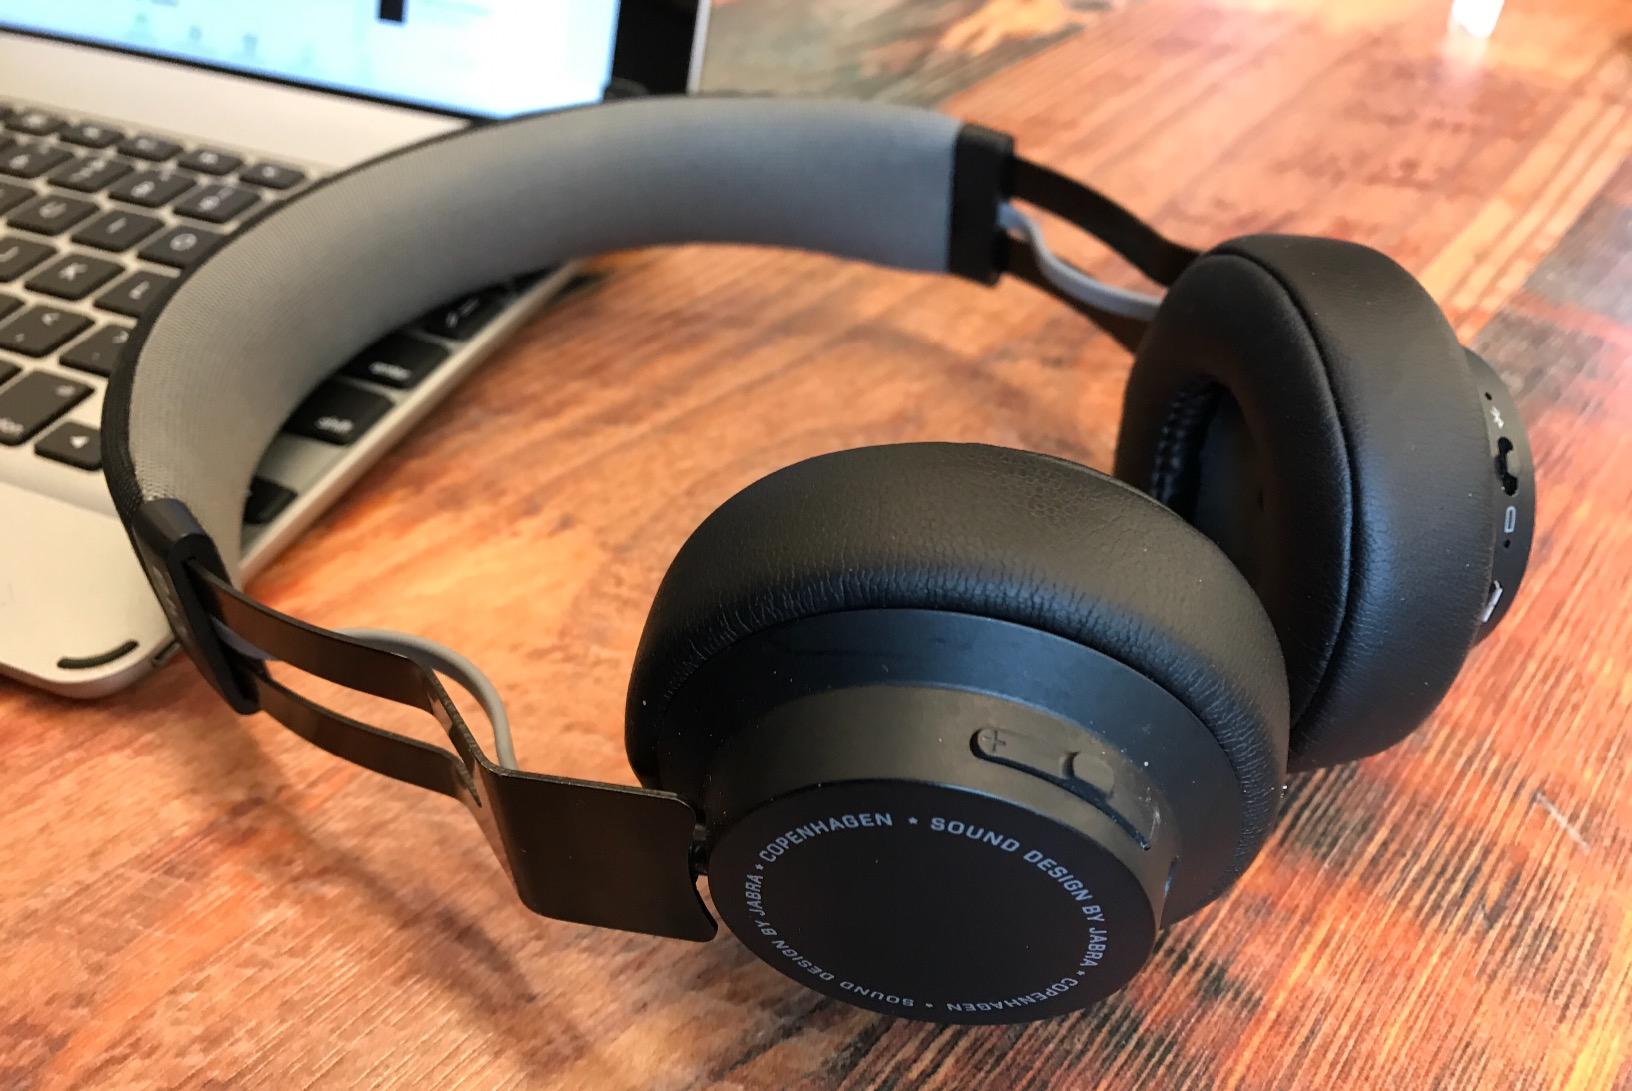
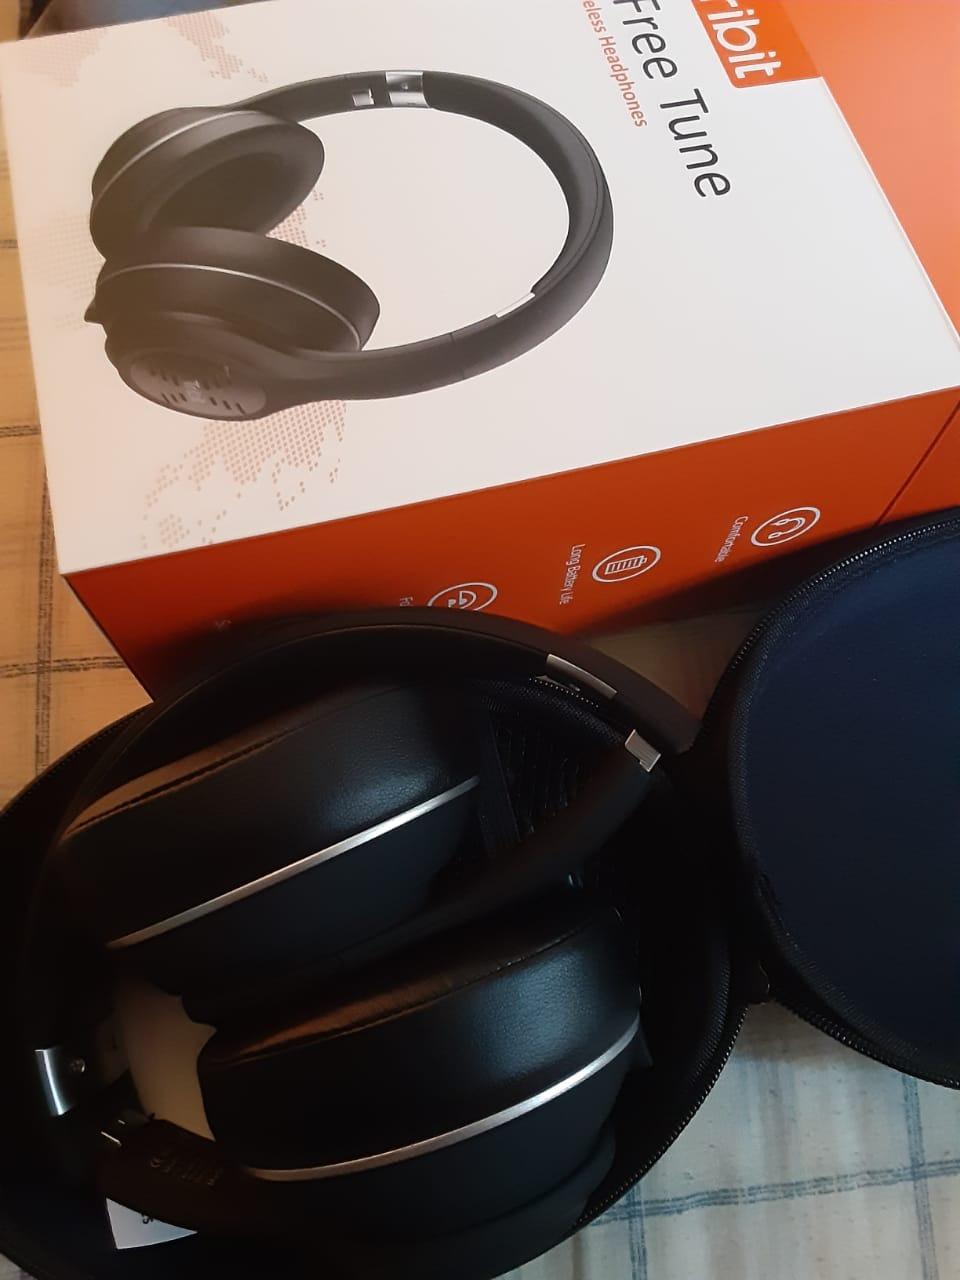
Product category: headphones
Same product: no